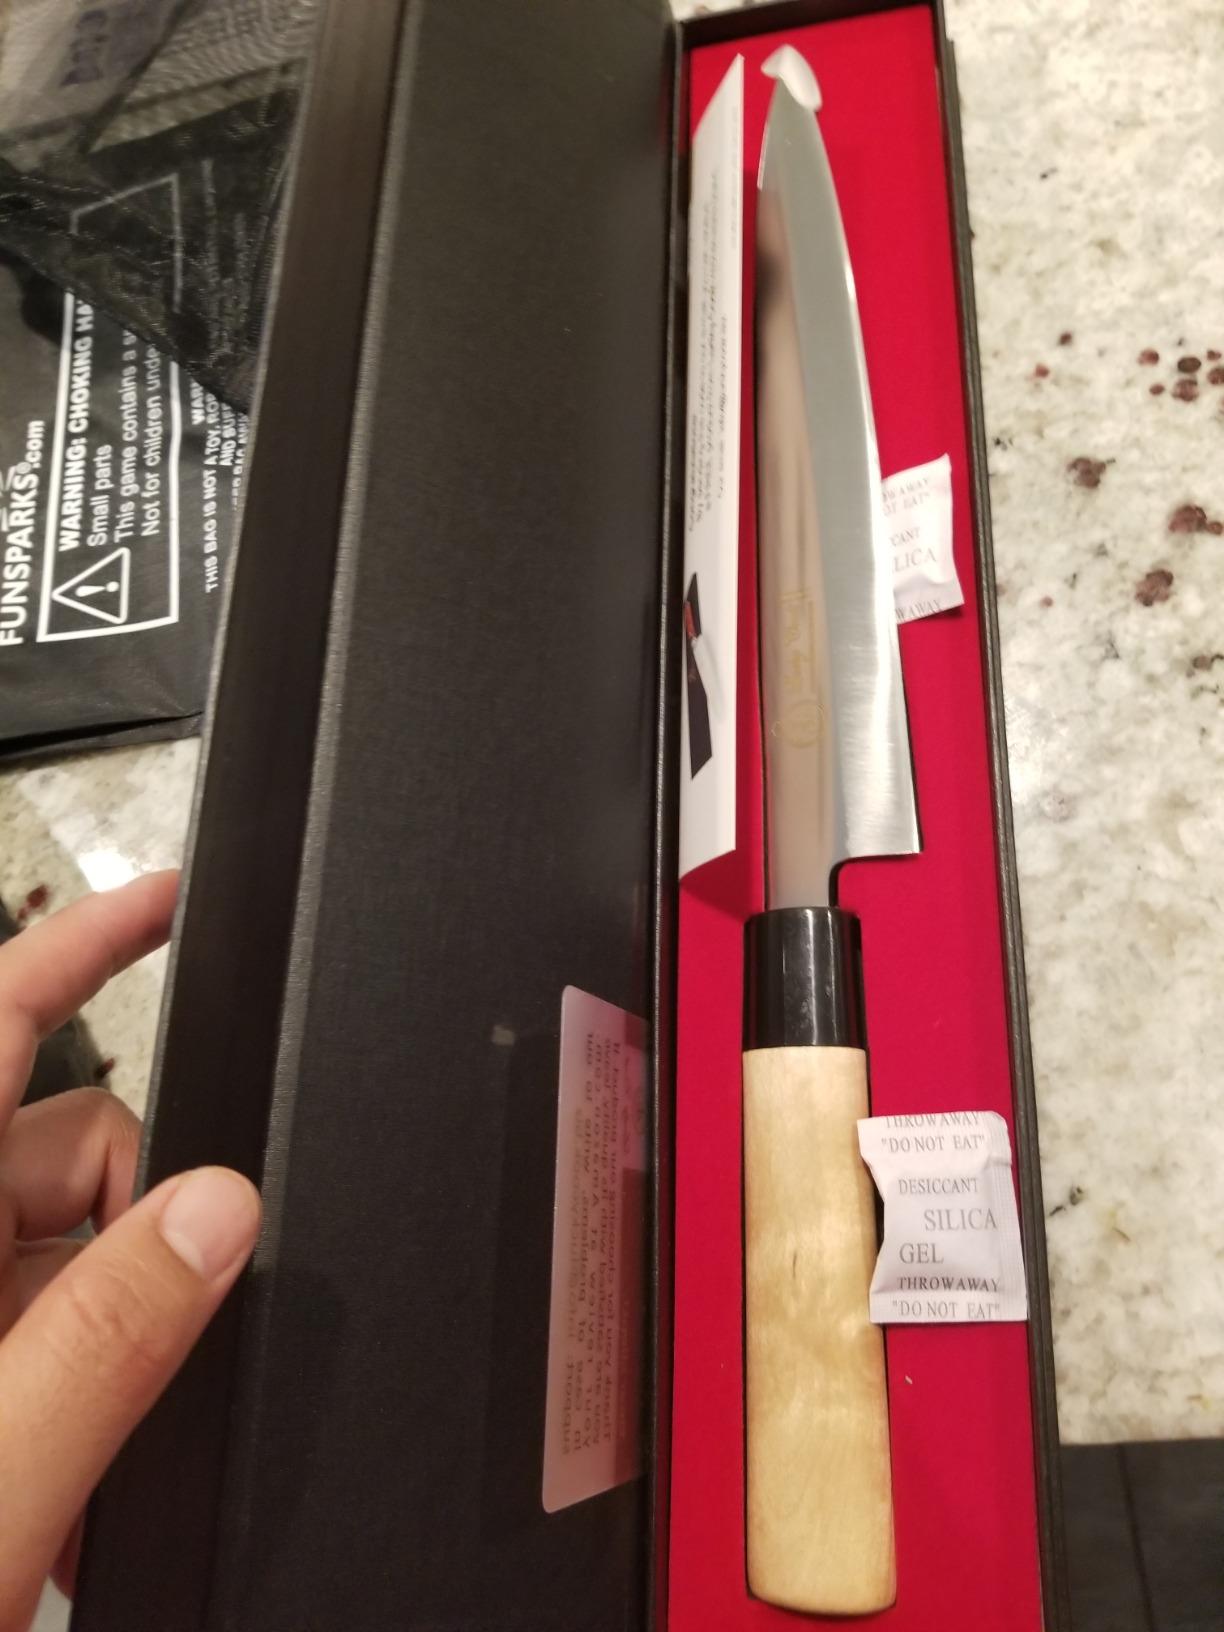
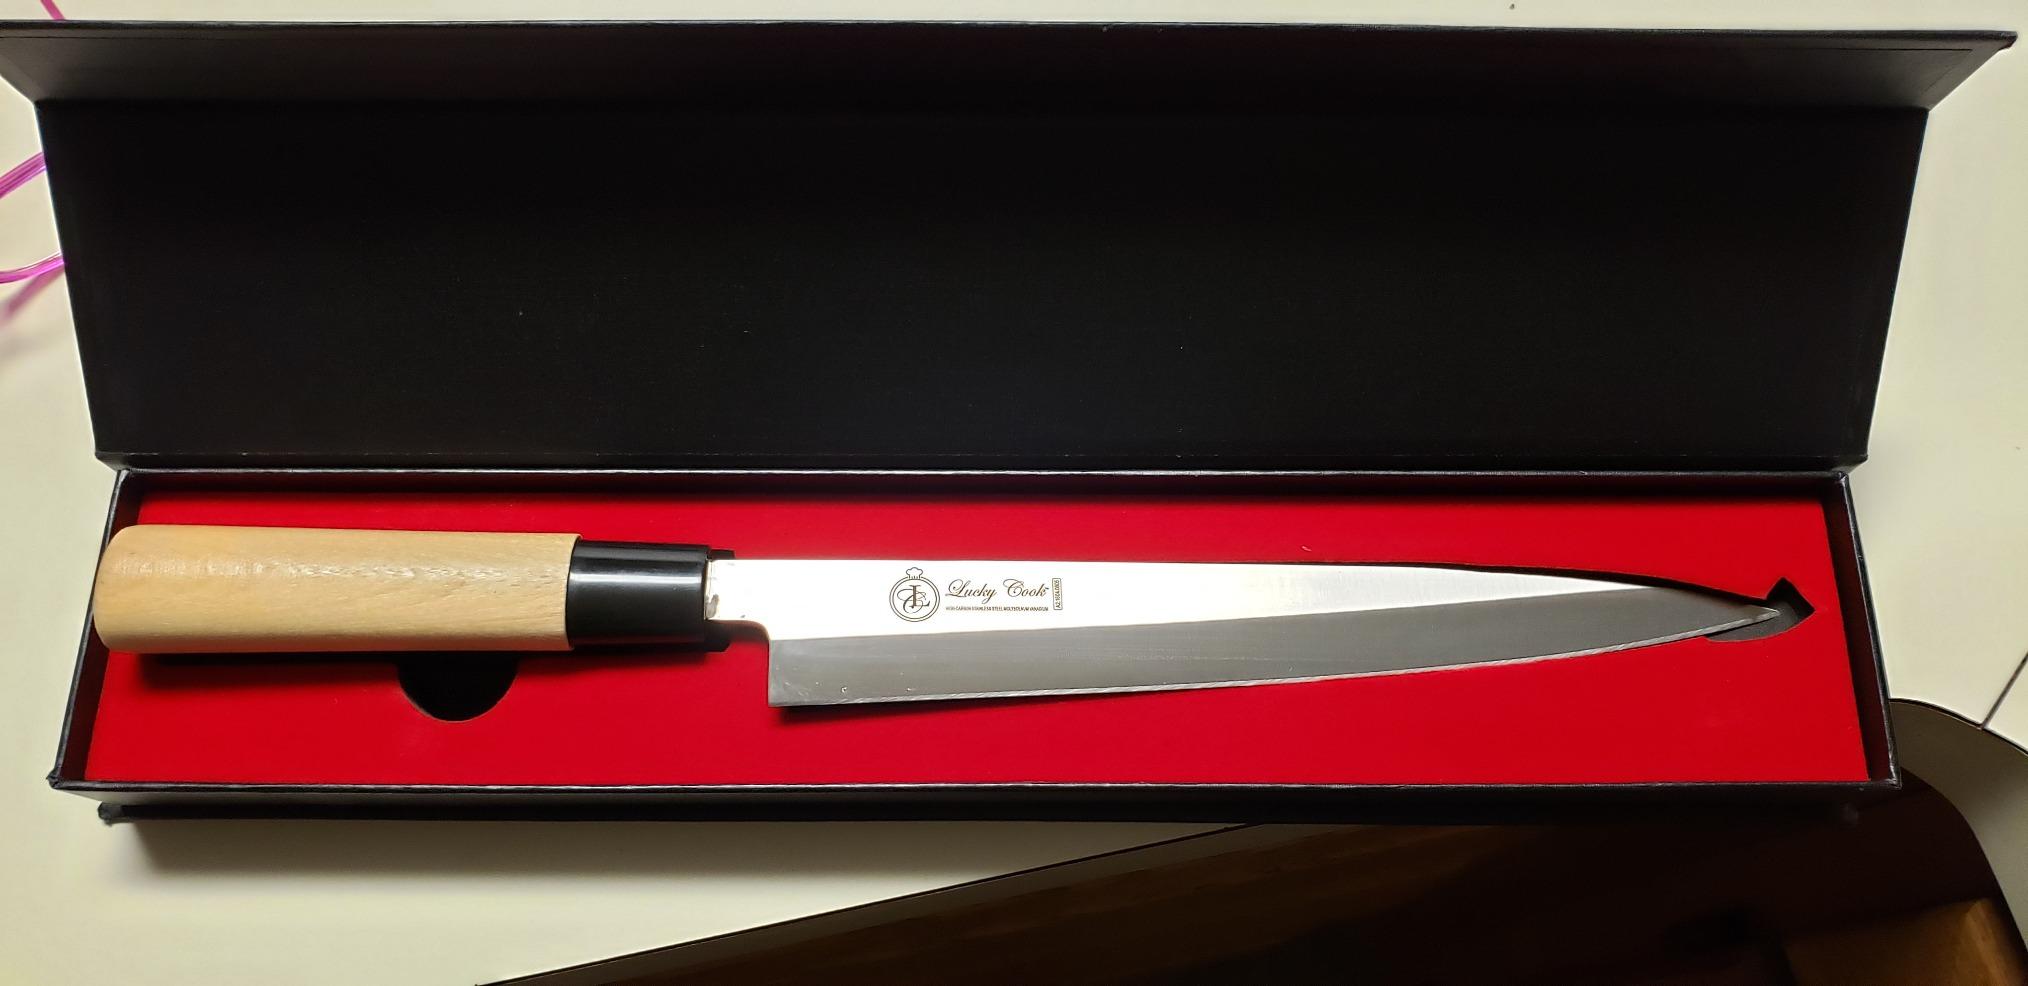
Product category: items_knife
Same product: yes